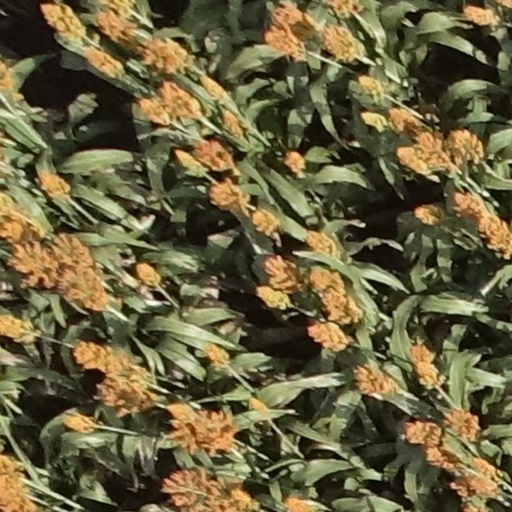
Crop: sorghum